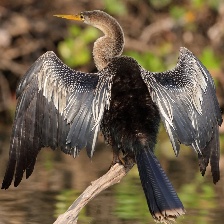
Species: ANHINGA
Scientific name: ANHINGA ANHINGA